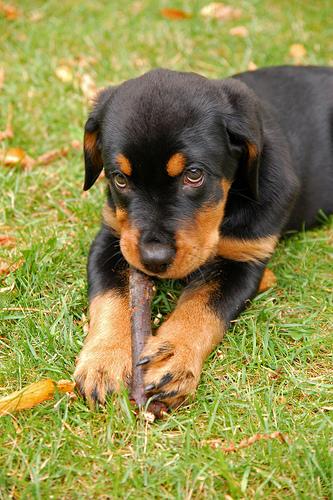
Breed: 224-n000060-Rottweiler